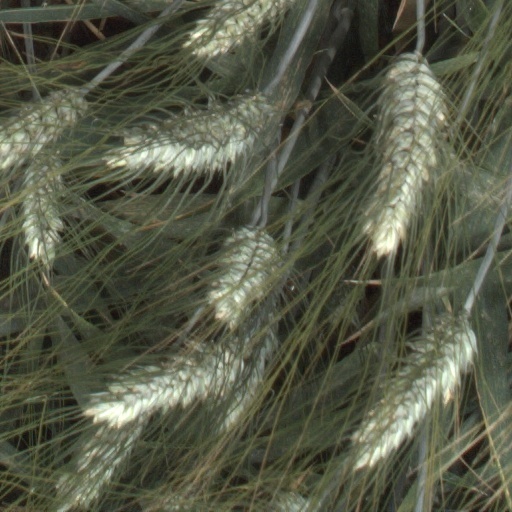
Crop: wheat